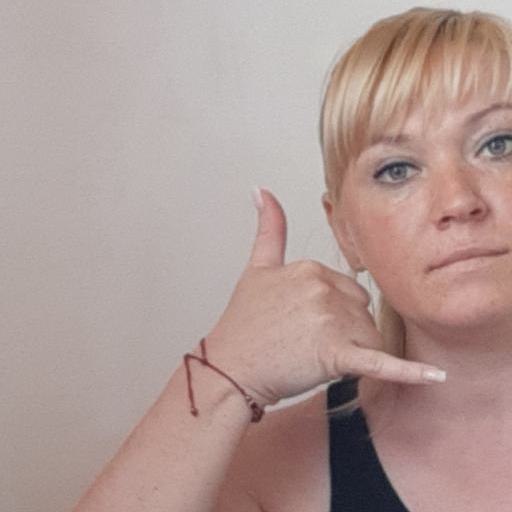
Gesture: call